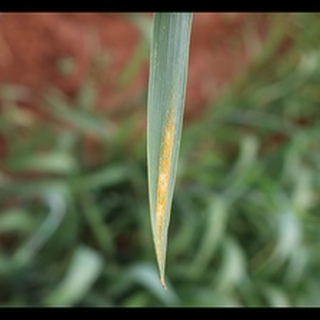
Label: wheat_black_rust